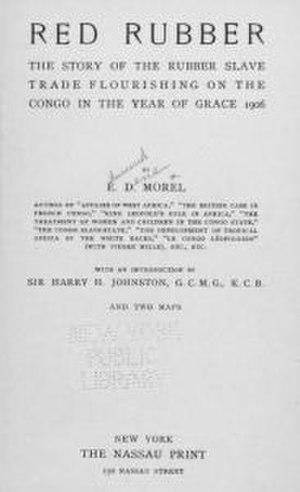
Edmund Dene Morel, né Georges Edmond Pierre Achille Morel Deville, le 10 juillet 1873 à Paris et décédé le 12 novembre 1924 dans le Devon est un écrivain, journaliste et homme politique britannique d'origine française, il est connu pour sa lutte contre les sévices infligés aux Congolais au temps de l'État indépendant du Congo en contribuant à mobiliser l'opinion publique européenne contre les massacres lorsqu'il travaillait pour une compagnie maritime dans le port d'Anvers.